Bretton Hall, West Yorkshire

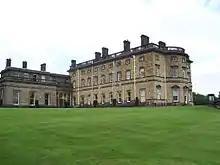
Bretton Hall's south range

The oldest part of the house, the south range, dates from about 1720 and was designed by the owner, Sir William Wentworth and Colonel James Moyser.